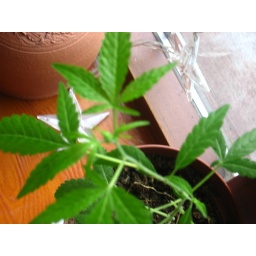
i was sitting in the living room, looked over at the window sill and was suddenly over come with confusion....